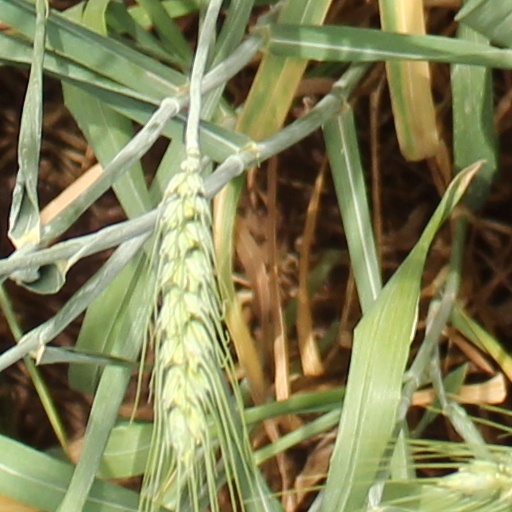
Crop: wheat